W. W. Jacobs

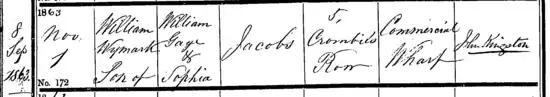
Jacobs' baptism record

In 1879, Jacobs began work as a clerk in the Post Office Savings Bank. By 1885 he had his first short story published, but success came slowly. Yet Arnold Bennett in 1898 was astonished to hear that Jacobs had turned down £50 for six short stories. He was financially secure enough to be able to leave the Post Office in 1899.